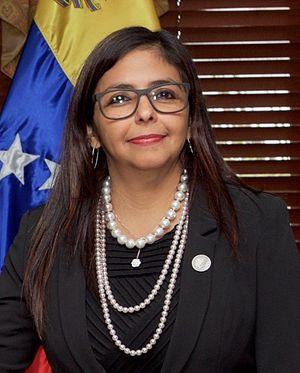
Delcy Rodríguez, née le 29 avril 1970 à Caracas, est une avocate et femme d'État vénézuélienne. Elle est ministre de la Communication et de l'Information du Venezuela entre 2013 et 2014 et ministre des Relations extérieures de 2014 à juin 2017. Elle est présidente de l'Assemblée nationale constituante du 4 août 2017 au 14 juin 2018 puis vice-présidente de la République depuis le 14 juin 2018.
Cette liste de dirigeantes politiques recense toutes les femmes qui ont été un jour présidente, Première ministre, présidente d'assemblée parlementaire ou ayant eu rang de chef d'État, depuis la fin de la Seconde Guerre mondiale.
Le vice-président exécutif de la République bolivarienne du Venezuela est le deuxième personnage de l’État du Venezuela. Il est le plus proche collaborateur du président de la République selon la Constitution.
Les élections constituantes vénézuéliennes de 2017 se tiennent le 30 juillet 2017 pour élire les 545 membres de l'Assemblée nationale constituante, dont 181 au scrutin indirect répartis par quotas de profession et d'origine ethnique, et 364 autres élus au suffrage universel selon un découpage par circonscriptions municipales. 19 805 002 personnes sont appelées aux urnes. Du fait de ce mode de scrutin, 62 % des électeurs potentiels pourront voter au moins deux fois. Cette Assemblée nationale constituante va de fait remplacer l'Assemblée nationale et doit élaborer une nouvelle constitution.